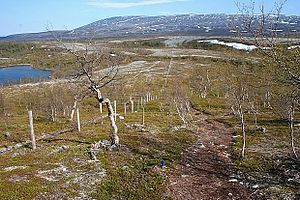
Porsanger / Geografi
Stabbursdalen nationalpark med en af verdens nordligste fyrreskove.
Porsanger kommune ligger i Troms og Finnmark fylke i Norge. Den grænser i nordvest til Kvalsund og Måsøy, nord til Nordkapp, i øst til Lebesby, i syd til Karasjok, og i vest til Alta. Porsanger er Norges tredje største kommune i areal.